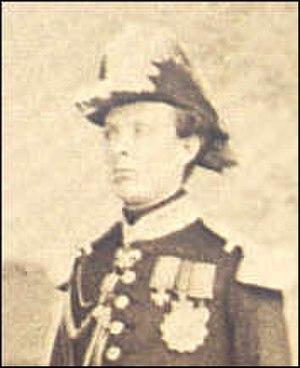
Mathilde Ludovica, duchesse en Bavière et comtesse de Trani était une des filles du duc Maximilien en Bavière et de son épouse née Ludovica de Bavière, fille cadette du roi Maximilien Iᵉʳ.